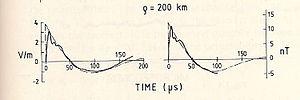
Les parasites atmosphériques, ou atmosphériques, sont des rayonnements électromagnétiques, causés par des perturbations électriques naturelles dans l'atmosphère, qui affecte les systèmes radio. Ils sont le plus souvent causés par la décharge électrique produite par la foudre.